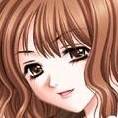
Portrait style: Anime Portrait